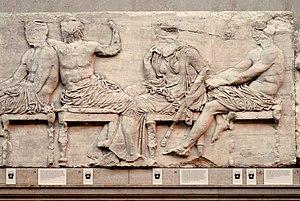
La frise du Parthénon ou « frise des Panathénées » est une frise ionique en marbre du Pentélique de 160 mètres de long représentant 378 figures humaines et 245 animaux. Elle entourait le sékos du Parthénon sur l'Acropole d'Athènes. Si elle a été réalisée par plusieurs artistes, elle fut sculptée très probablement sous la direction de Phidias entre 442 et 438 av. J.-C.